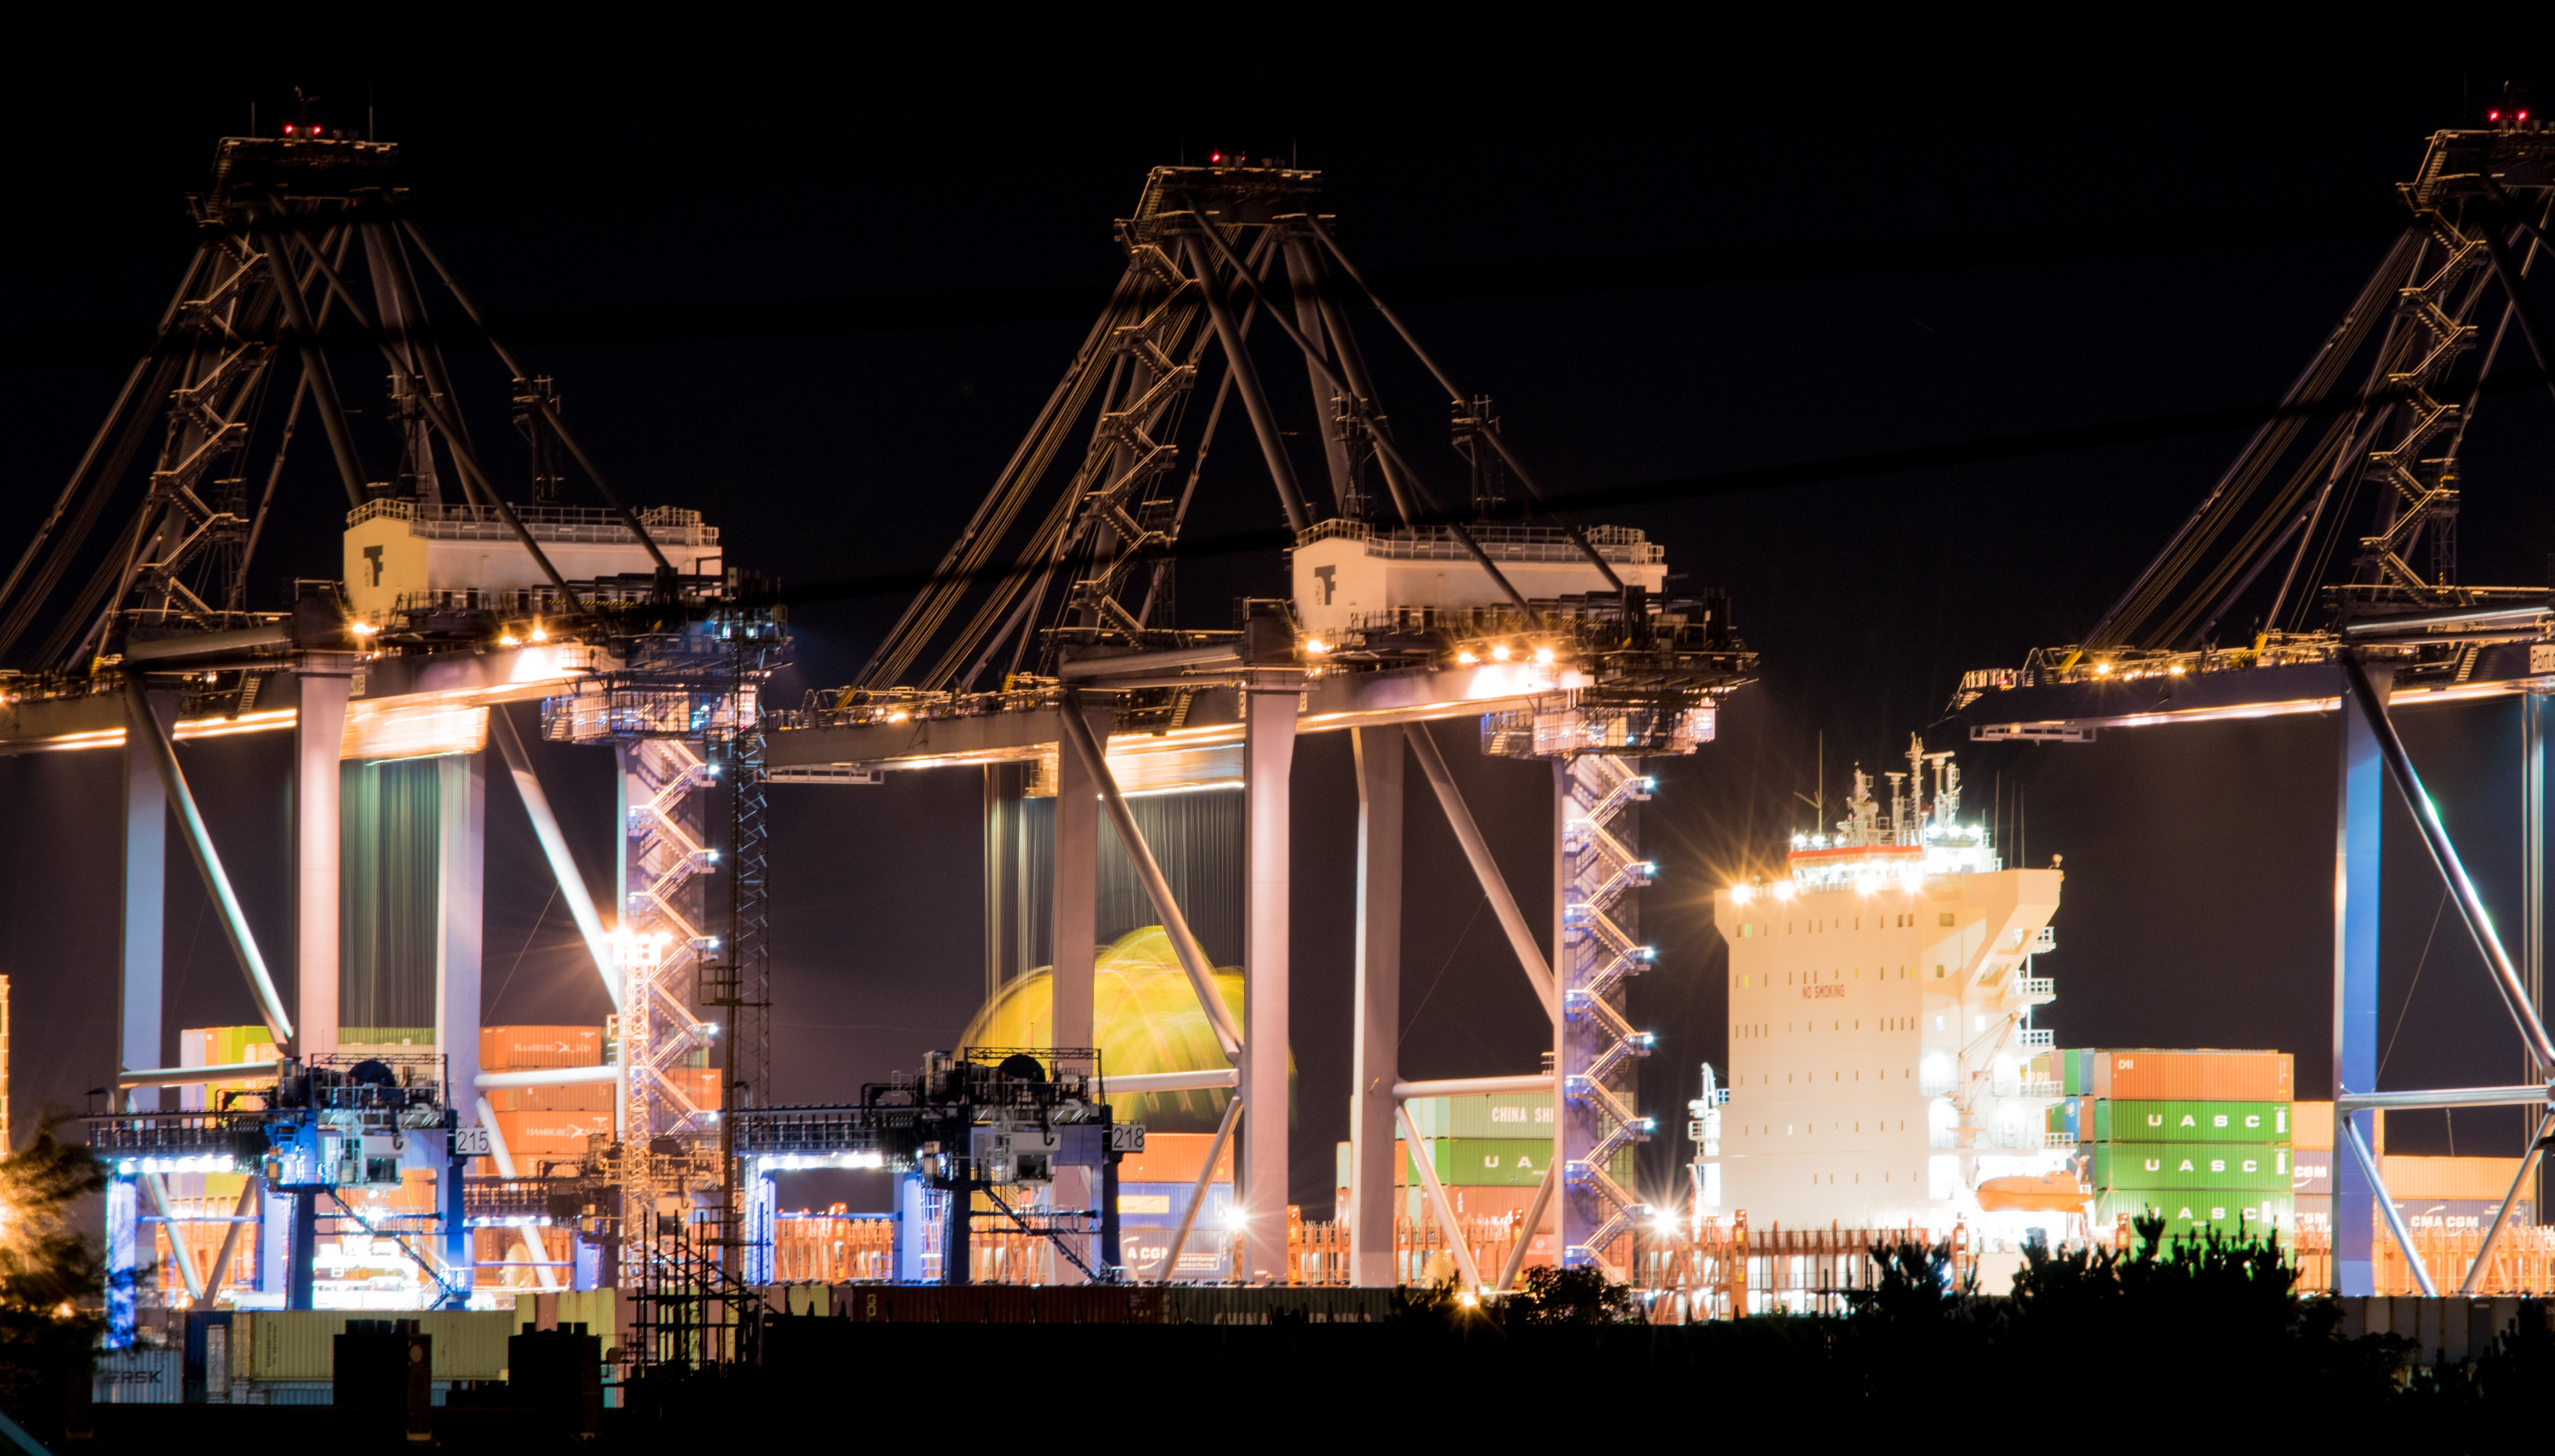
water, night, ship, seaside, transportation, transport, vessel, vehicle, industry, port, docks, international, nautical, cargo, shipping, loading, export